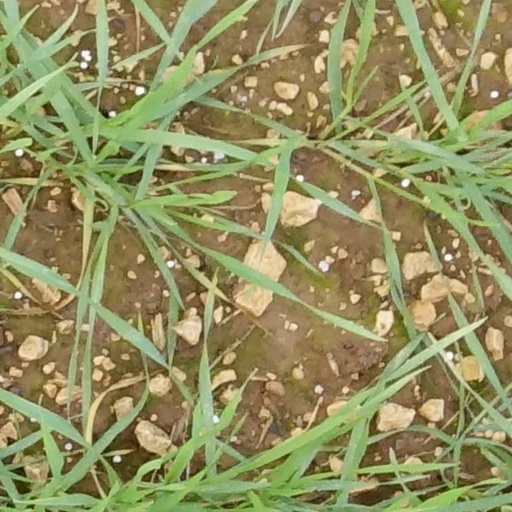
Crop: wheat